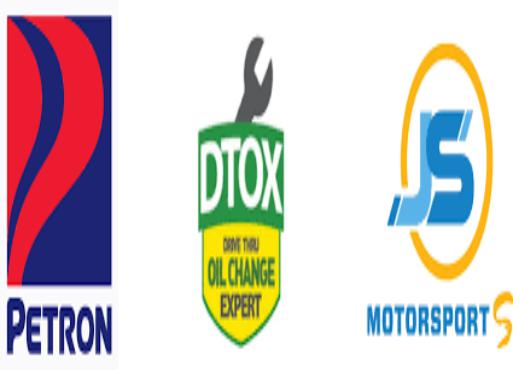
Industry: Transportation